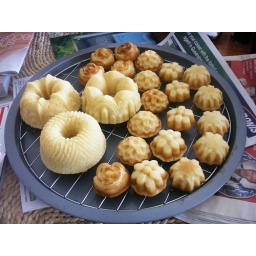
More vanilla cakes baked by me, using my Nordic Ware cake pans.